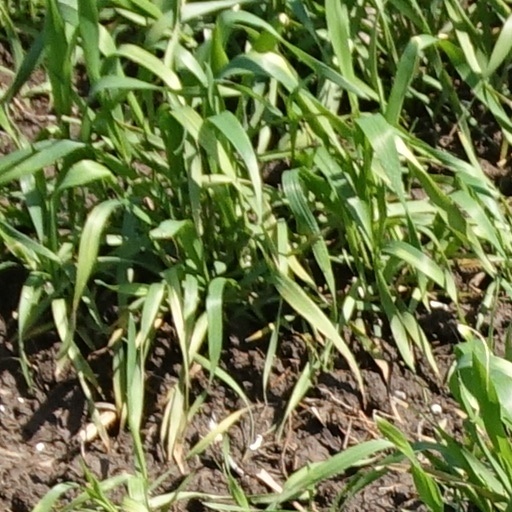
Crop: wheat